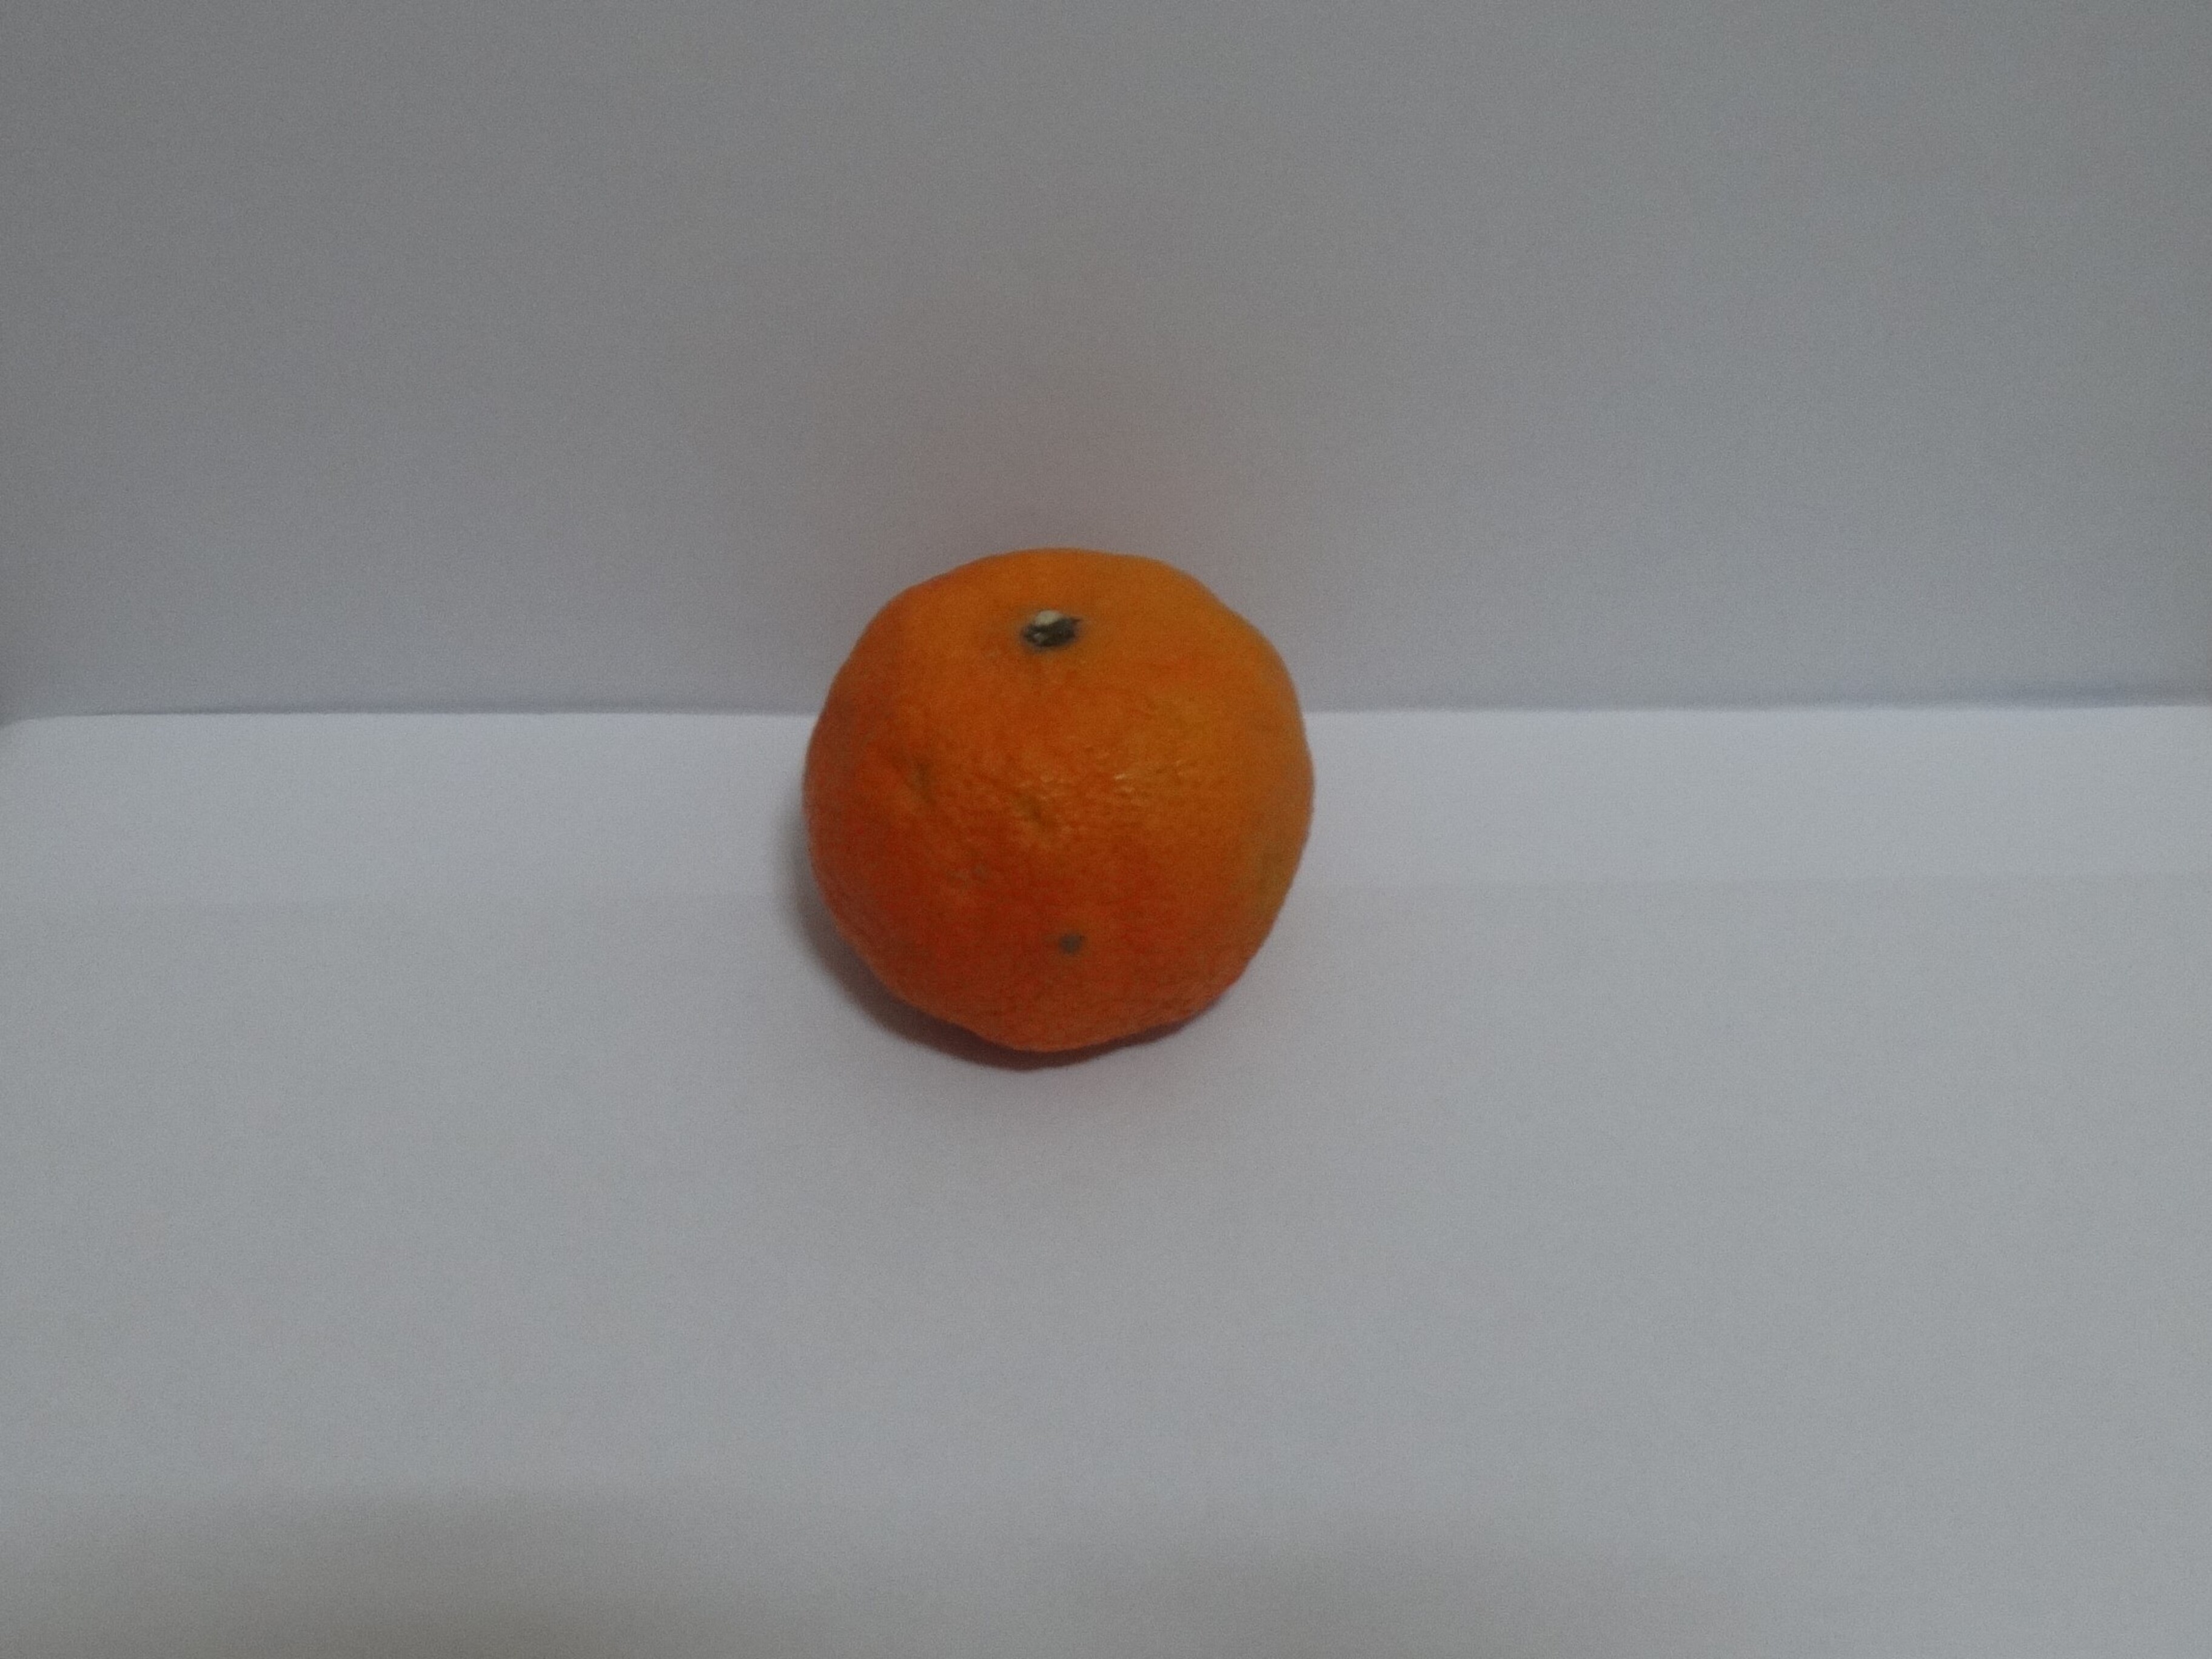
Citrus fruit variety: murcott